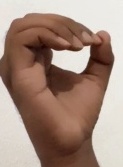
ASL sign: O